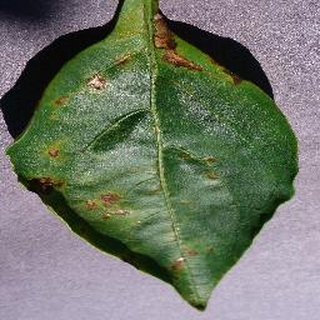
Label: bell_pepper_bacterial_spot